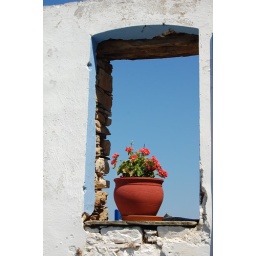
A flower pot in a window frame in a village in Alonissos